Fellowship of Postgraduate Medicine

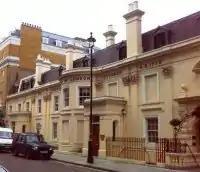
The Fellowship of Postgraduate Medicine Building in London

The Fellowship of Postgraduate Medicine (FPM) is a British non-profit organisation that was founded after World War I and pioneered the development of postgraduate educational programmes in all branches of medicine. It was founded in late 1918 as the Inter-allied Fellowship of Medicine with Sir William Osler as its president. In the autumn of 1919, Osler merged the IAFM with the Postgraduate Medical Association of which he had been the founding President since 1911. In October 1919, Osler was appointed President of the combined Fellowship of Medicine and the Postgraduate Medical Association and Sir William Osler became the first president of the new organisation. The fellowship is supported by national and international fellows with expertise in the practice of medicine, medical education, clinical research, and related disciplines. The office and meeting rooms of the fellowship are in Central London. It is governed by a council that meets quarterly.